History of Durham University

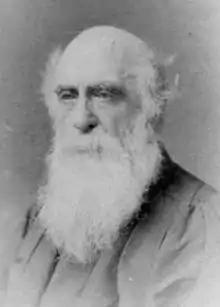
Temple Chevallier, first professor of mathematics

In the first half of the 19th century, many elements came together. There was increasing interest in the theological training of the clergy, leading to the establishment of the private St Bees Theological College in west Cumberland in 1816 and St David's College, Lampeter in Wales in 1822 by Bishop Thomas Burgess, who was a prebendary of Durham. Burgess was succeeded as Bishop of St David's in 1825 by John Banks Jenkinson, who became Dean of Durham (in addition to his bishopric) in 1827. The secular University College London (UCL) was established in 1826: it was then operating under the name of London University, which had led to the foundation of the Anglican King's College London in 1829. In 1831 UCL had, like Cromwell's Durham College, had its attempt to gain University status blocked by Oxford and Cambridge, on the grounds that it wanted to offer degrees to people who were not members of the established church. A church university could not be opposed on these grounds, and schemes were drawn up in the late 1820s and 1830s for universities in York and Bath, both of which failed for lack of money. There were also threats that the Whig government elected in 1830 would seek to remove some of the wealth of the Church of England – of which Durham was one of the richest cathedrals – and that a UCL-like secular college would be established in Newcastle, as proposed by Thomas Greenhow in 1831 (this led to the foundation of the Newcastle upon Tyne School of Medicine and Surgery in 1834).